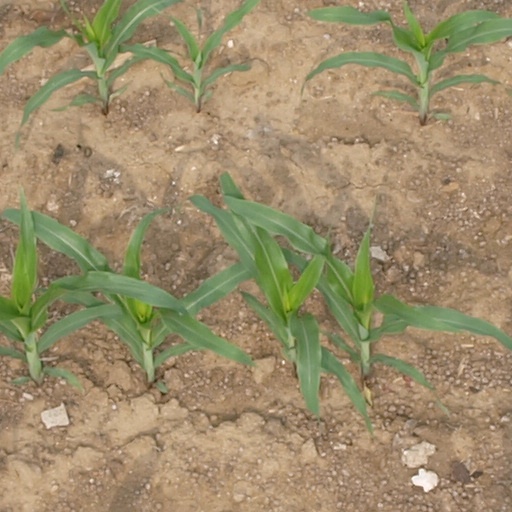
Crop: maize; corn